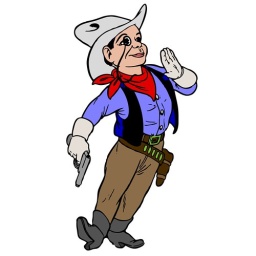
This was created from a screen shot from a comic book PDF. Cleaned up in Photoshop, vectorized and colored in Adobe Illustrator.